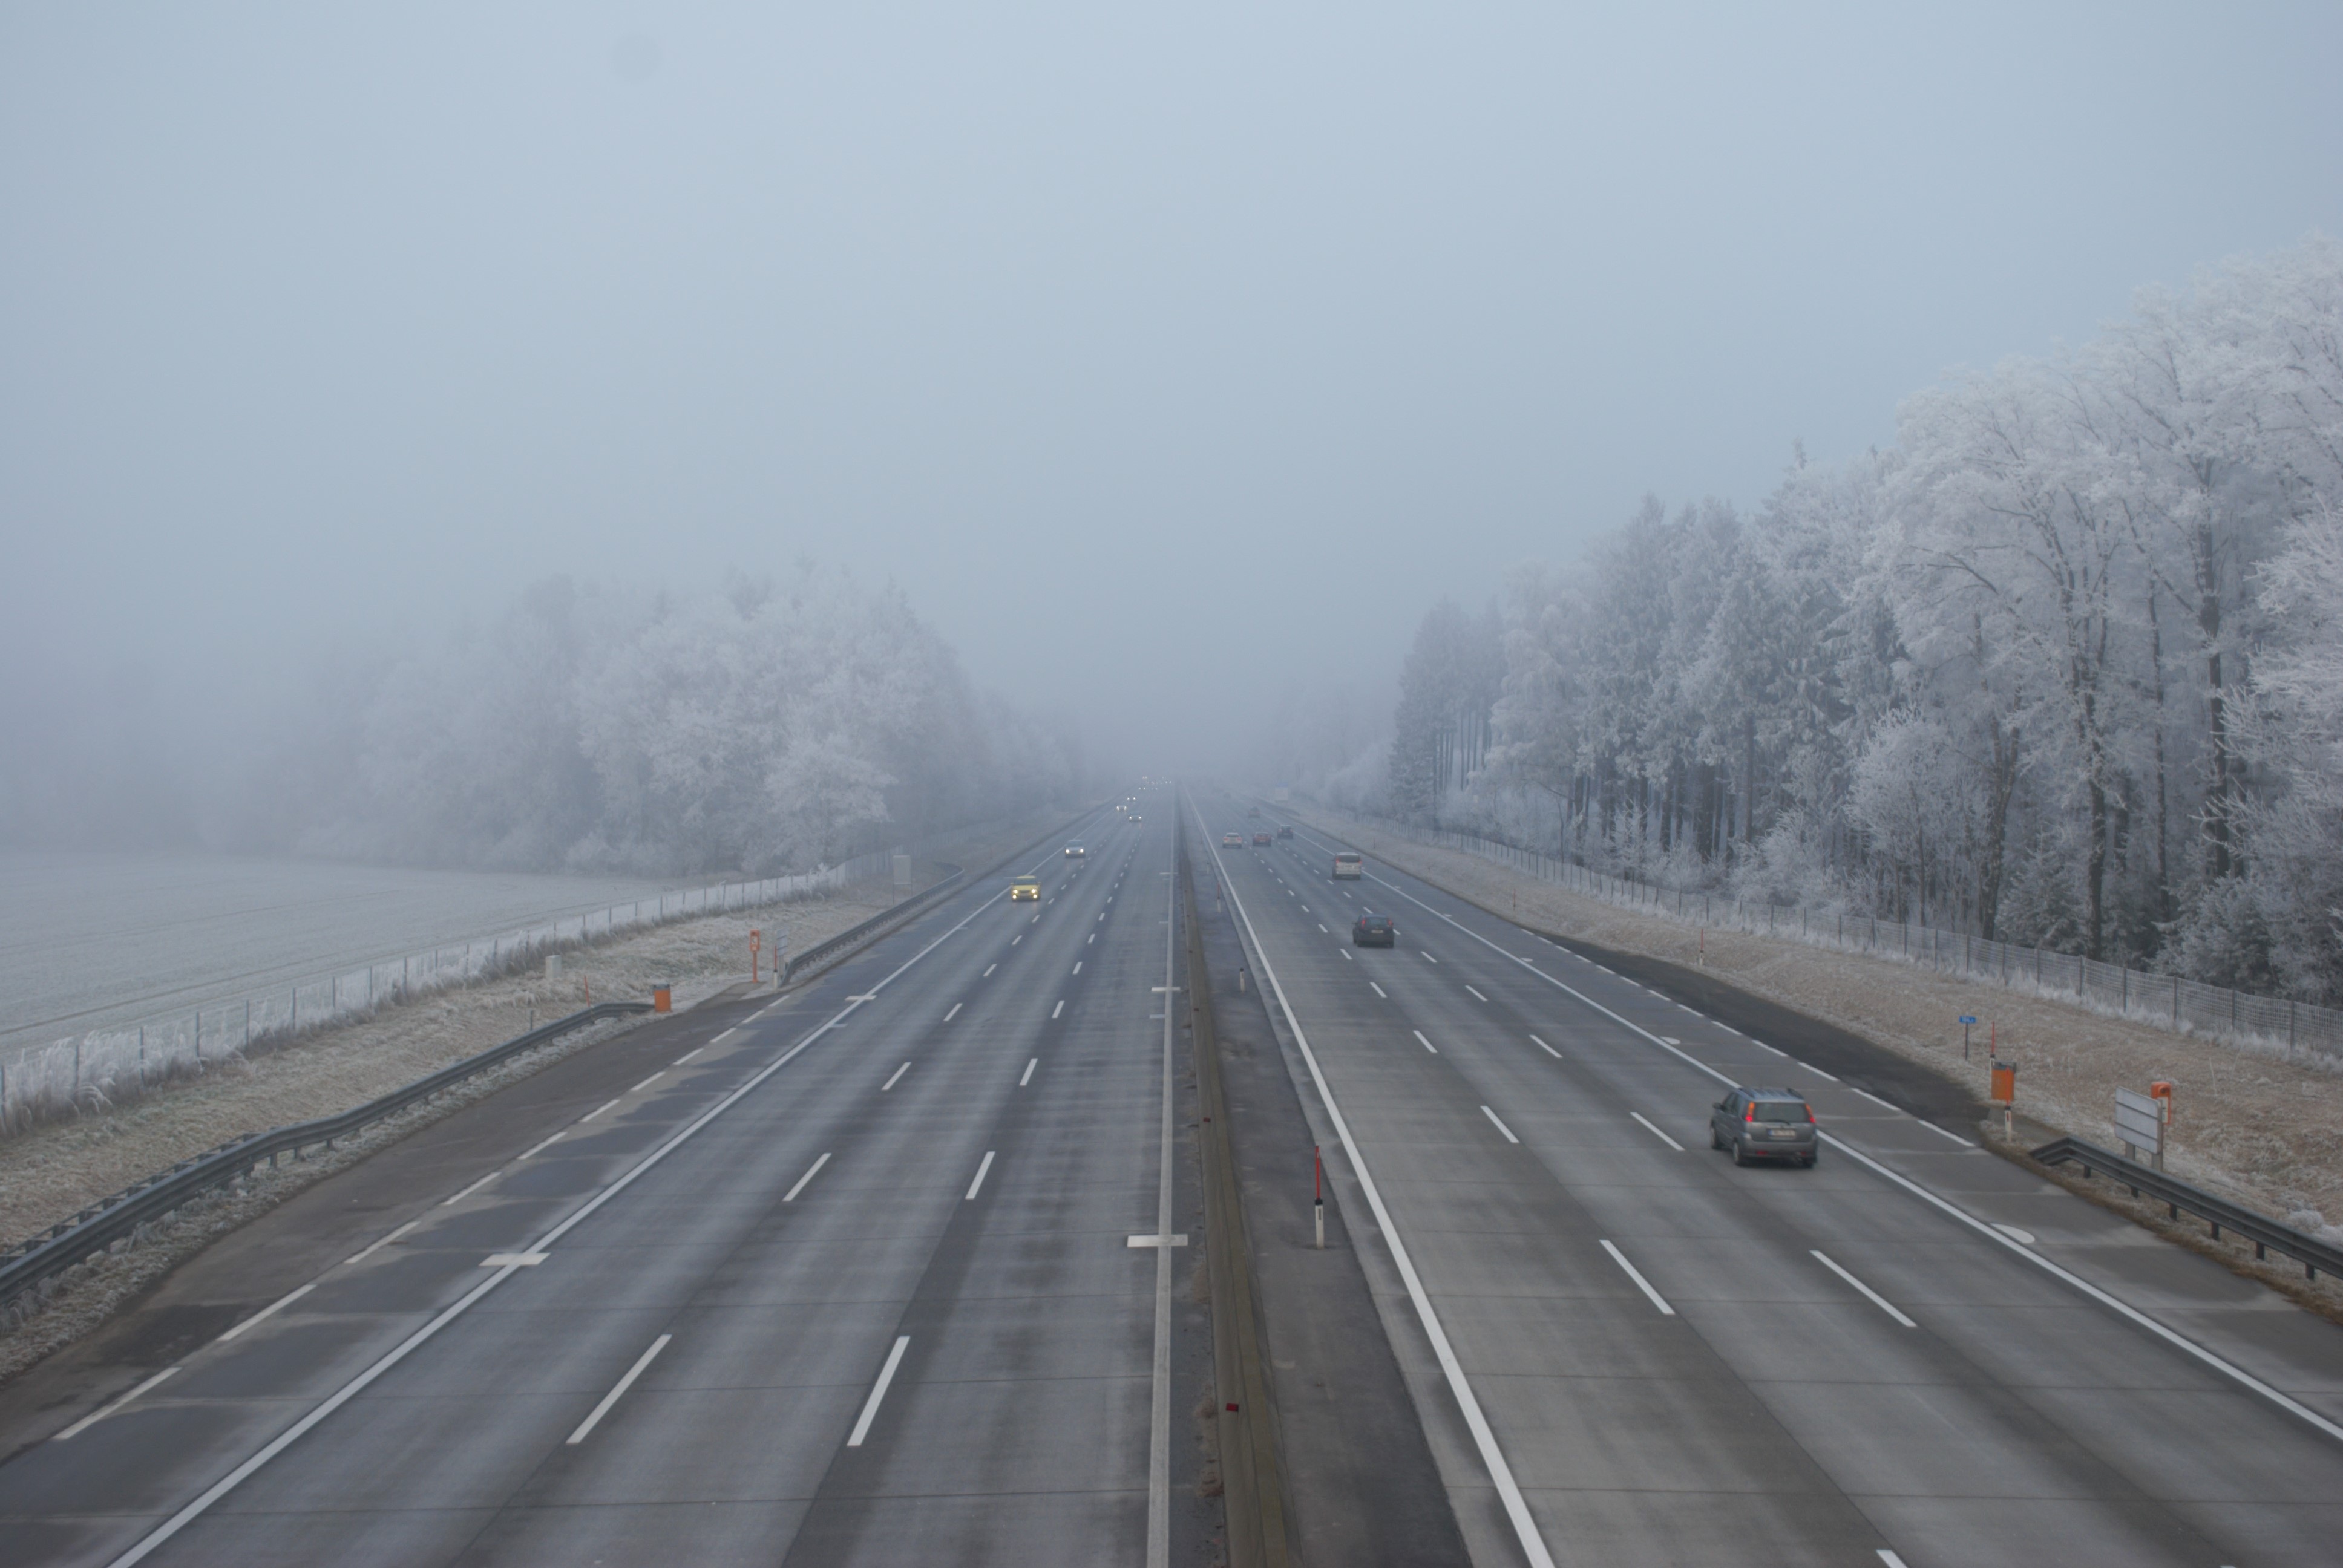
tree, snow, winter, cloud, sky, fog, road, mist, morning, highway, frost, atmosphere, asphalt, transport, line, haze, auto, lane, shoulder, road trip, infrastructure, freezing, drizzle, road surface, controlled access highway, fixed link